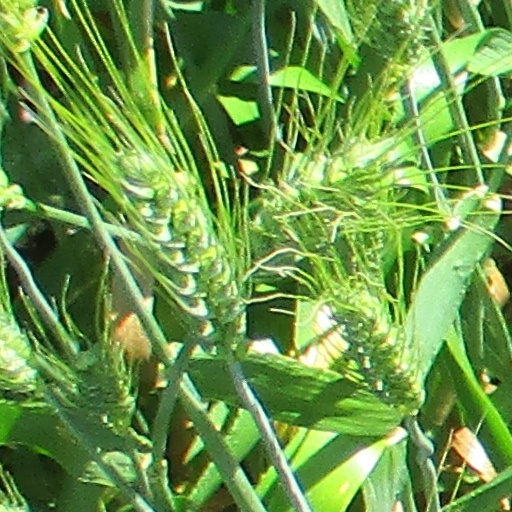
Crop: wheat